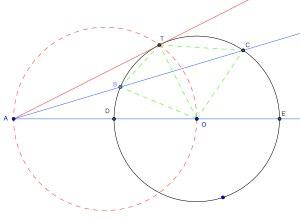
En géométrie euclidienne, un cercle est une courbe plane fermée constituée des points situés à égale distance d'un point nommé centre. La valeur de cette distance est appelée rayon du cercle.